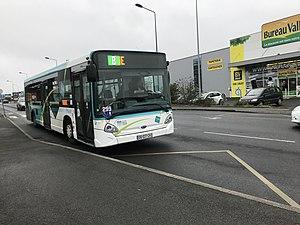
Un bus à Saint-Brieuc
Les lignes de bus de Saint-Brieuc desservent les trente-deux communes de Saint-Brieuc Armor Agglomération.